Ayyavazhi symbolism

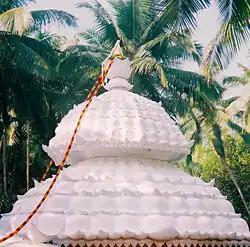
The '1008 petal' arrangement used as roof-architecture in a Thangal near Thiruvattar, Tamil Nadu.

The symbol of the Ayyavazhi is a lotus carrying a flame-shaped white 'Namam'. The lotus represents the 1,008-petalled "Sahasrara" (in Tamil, "Ladam") and the Namam represents the "Aanma Jyothi" or "atman", sometimes translated as "soul" or "self". There are references for Thirunamam in both primary and secondary scriptures, Akilattirattu Ammanai and Arul Nool. Though the overall consideration of the whole contents of Akilam focuses on the concept derived from the symbol 'Lotus carrying Namam', it seems that there is no direct reference for it in the scriptures. But according to some legends this symbol was in use in Ayyavazhi from the early 1940s.